Chad Brown (poker player)

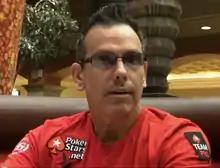
Chad Brown at 2012 WSOP

Chad Brown (August 13, 1961 – July 2, 2014) was an American actor, poker player and color commentator, based in Los Angeles, California.